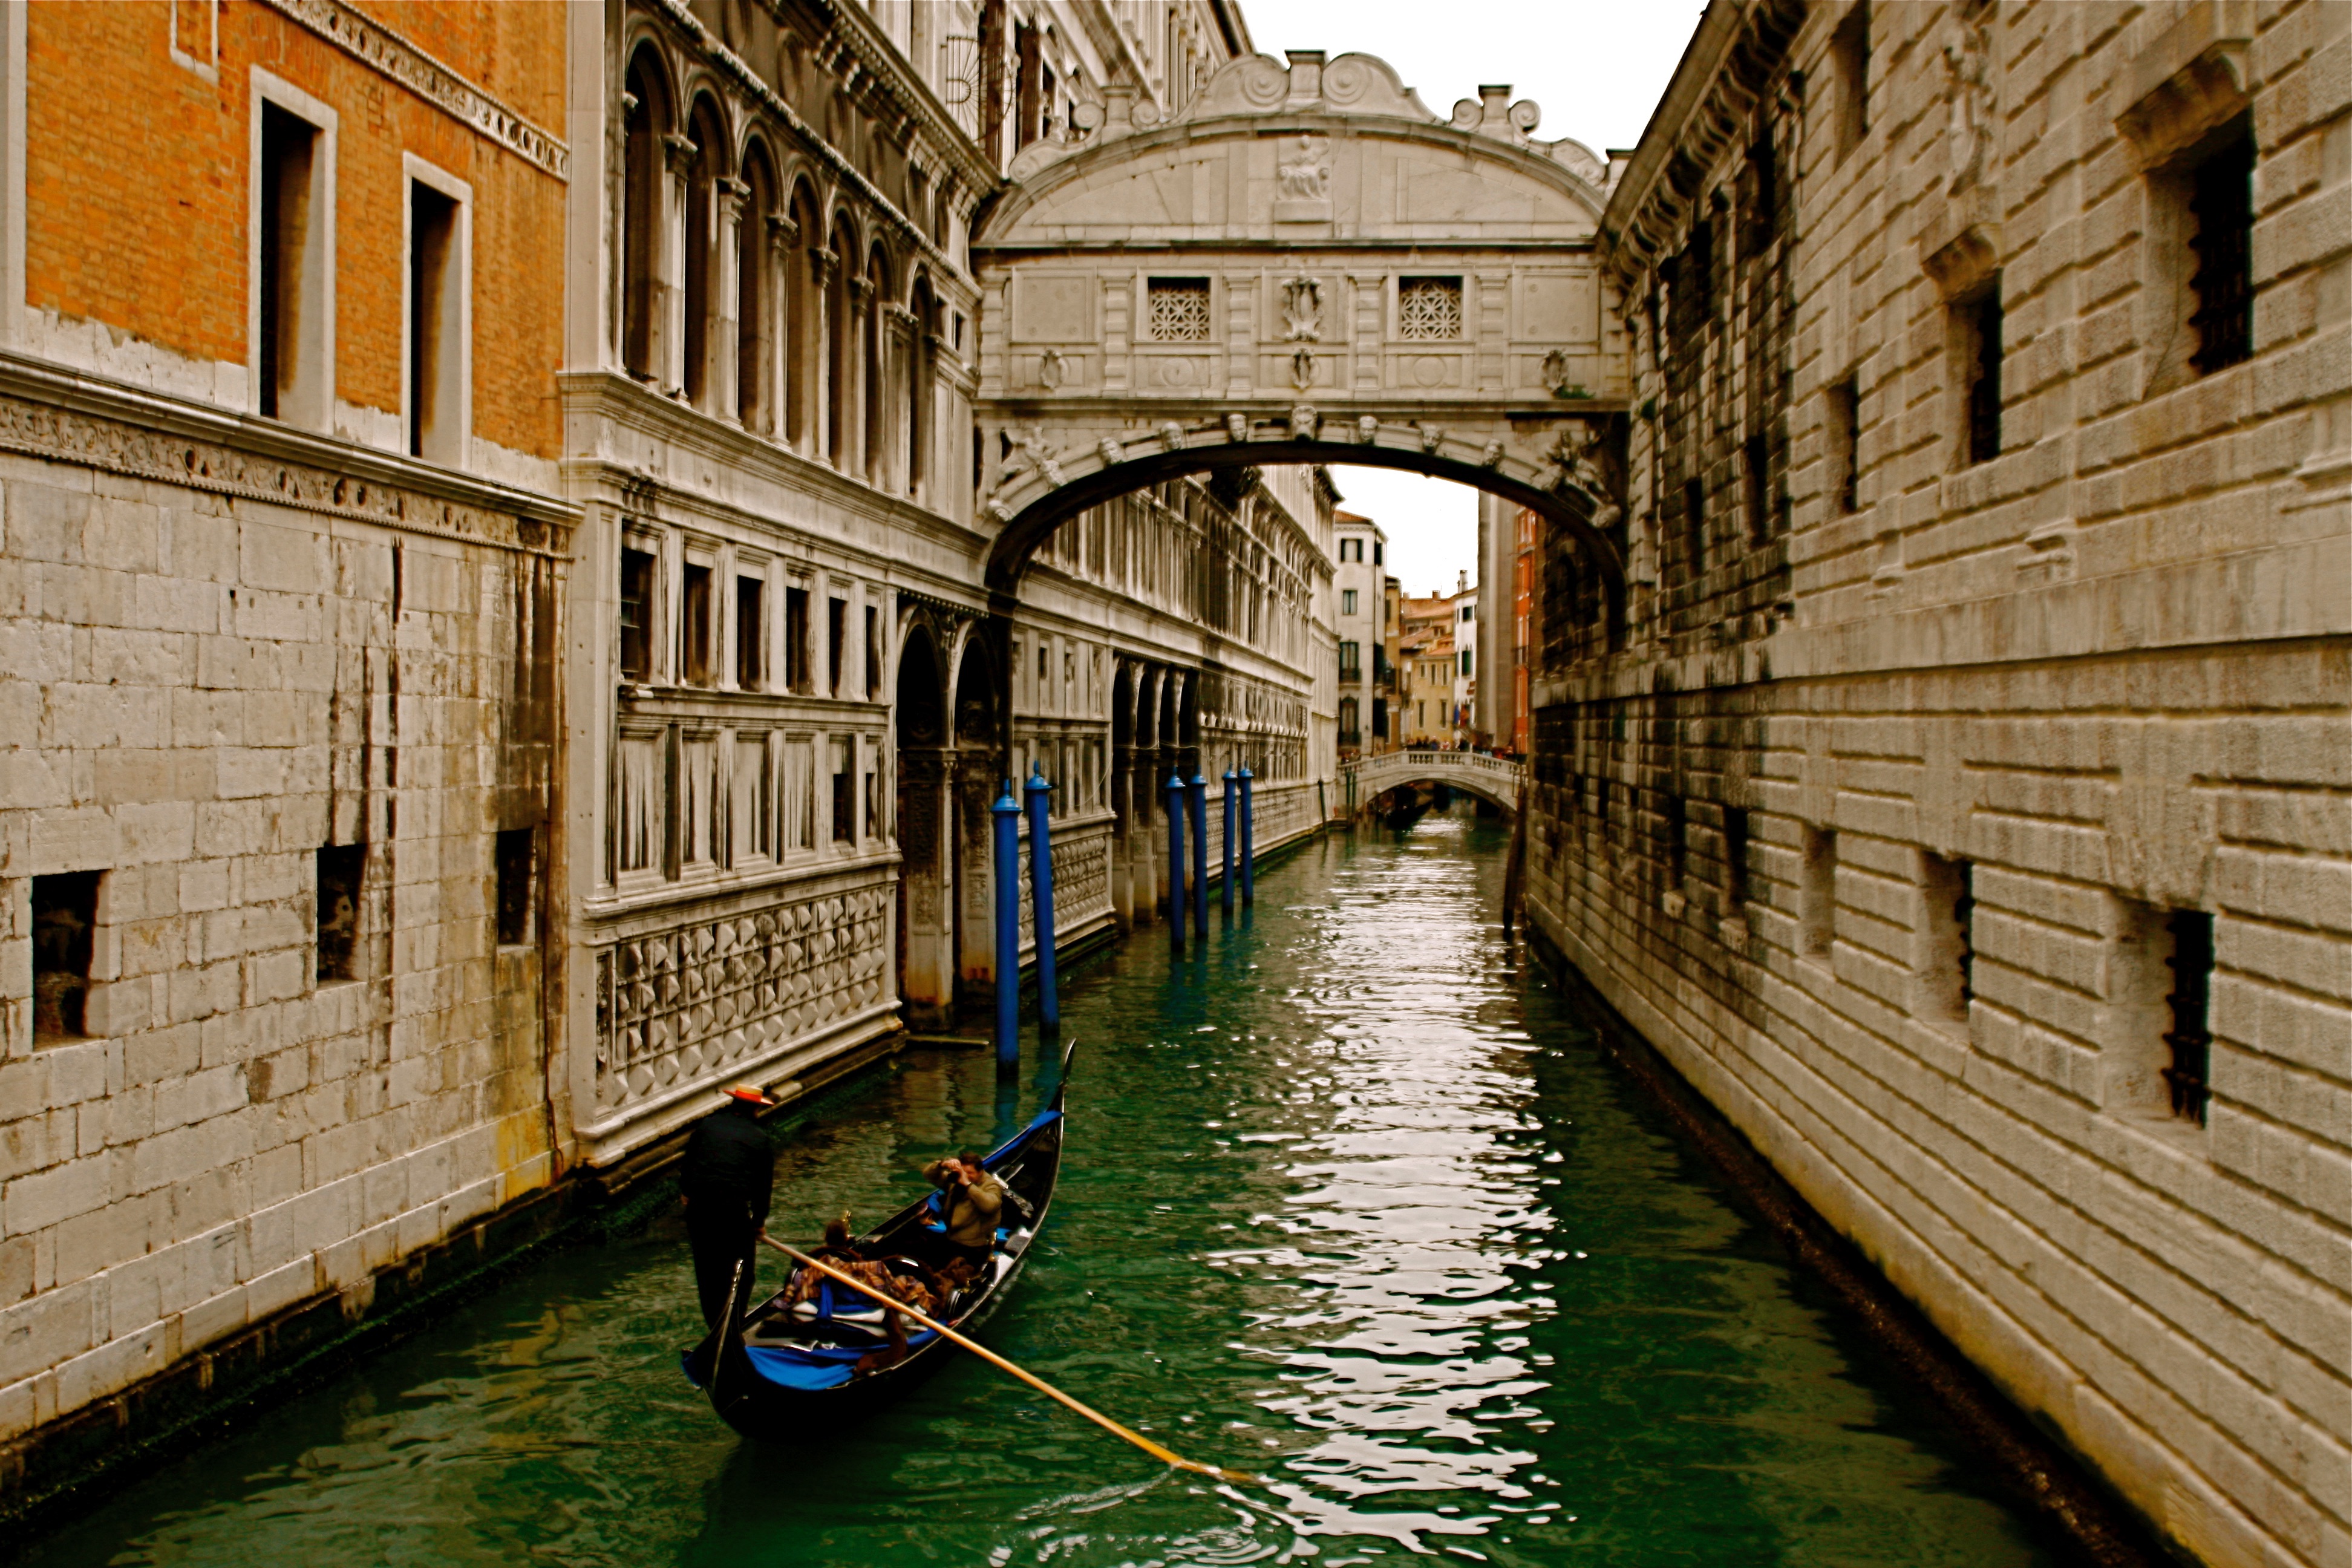
boat, canal, vehicle, waterway, channel, gondola, watercraft